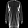
Label: Dress